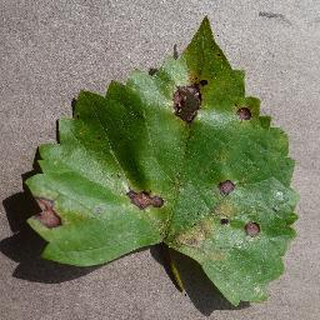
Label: grape_black_rot